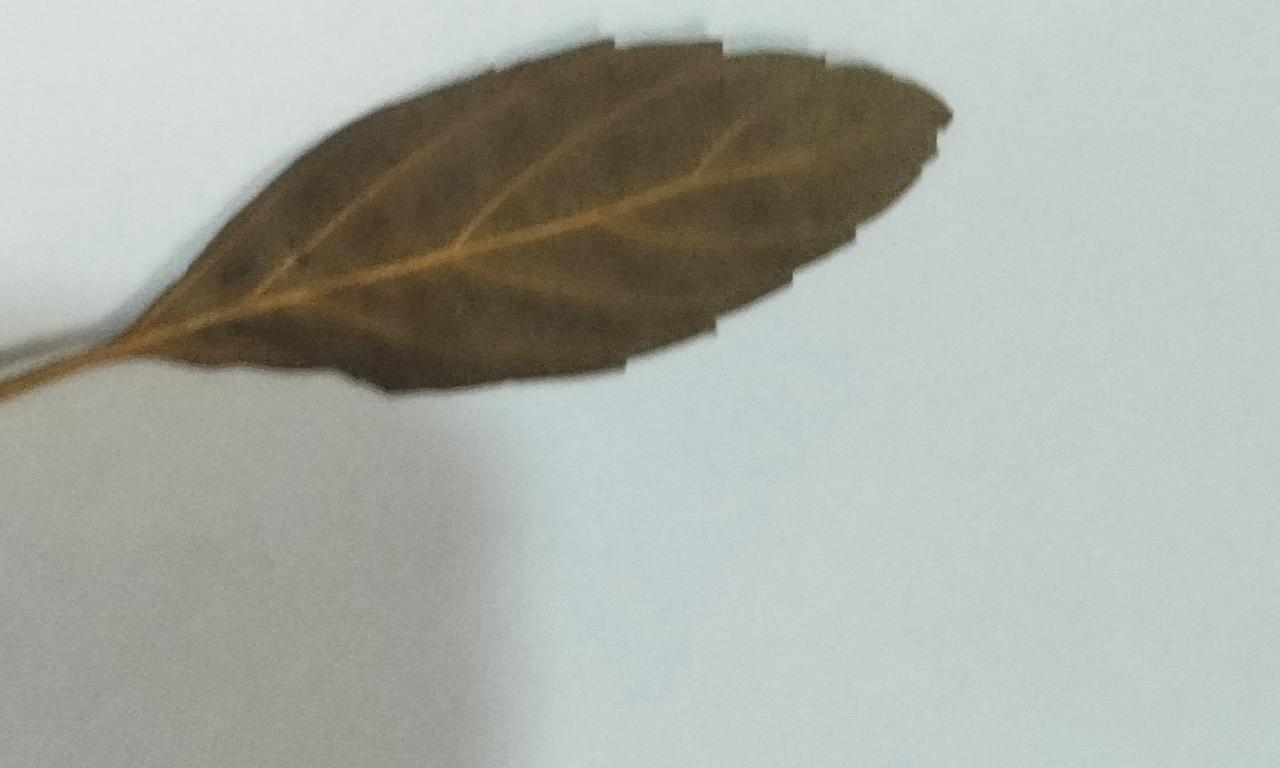
Label: Dried